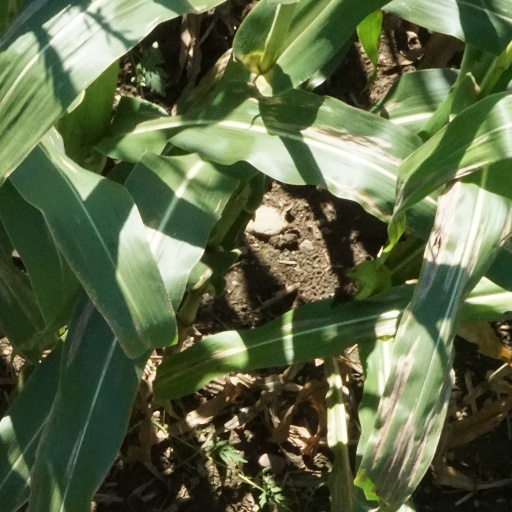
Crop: maize; corn